Timeline of the COVID-19 pandemic in Russia (January–June 2020)

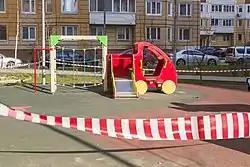

On 8 April, 1,175 new cases were confirmed, bringing the total to 8,672. Confirmed deaths rose to 63.